History of the Toronto Maple Leafs

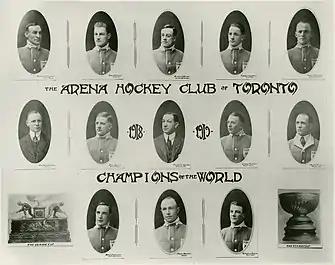
Team photo for the Toronto Arenas during the NHL's inaugural season in 1917–18.

Since the Torontos had won the Cup, even more revenue was at stake. The team was estimated now to be worth , and Livingstone demanded that as compensation. The Arena offered $7,000. This led to Livingstone filing another lawsuit, this against the Arena Company and Querrie for the $20,000. A league meeting of the old NHA proved futile, as heated arguments broke out between Livingstone and the other owners. The old NHA was disbanded, in spite of objections from Livingstone, and the other owners made plans to operate the NHL for a second season. However, George Kennedy gave some ground, saying that if Livingstone dropped his lawsuits, he might be allowed in the league. In the meantime, instead of returning the players to Livingstone or paying Livingstone, the Arena Company requested on October 19, 1918, that it be granted a permanent franchise, with Querrie and Arena Gardens treasurer Hubert Vearncombe as its owners. The new club, the Toronto Arena Hockey Club, popularly known as the Toronto Arenas, was an independent from the Arena Company's corporate structure, and thus was separated from the Livingstone lawsuits, though the franchise still used Livingstone's players without permission. At the same time, the Arena Company board decided that only NHL teams would be allowed to play at the Arena Gardens, effectively foreclosing Livingstone's efforts to resurrect the NHA. Livingstone and Percy Quinn, who owned the suspended Quebec Bulldogs of the NHA/NHL, unsuccessfully attempted to launch a competing Canadian Hockey Association (CHA)., with Quinn planning to relocate the Quebec club to Toronto as the "Shamrocks".